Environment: real
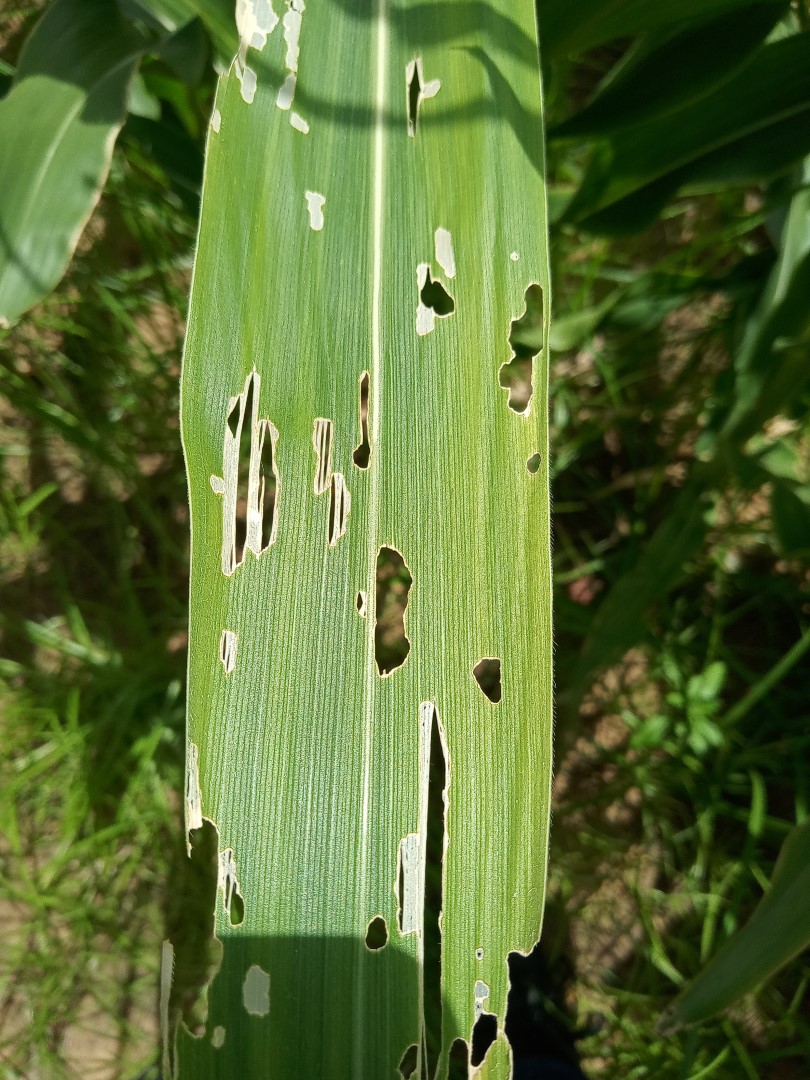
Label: fall_armyworm